Bobbie R. Allen

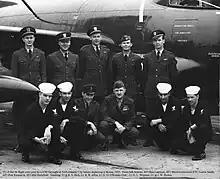
Crew members of VC-4 DET44(N) at NAS Atlantic City in early 1953

Allen joined the Civil Aeronautics Board in May 1959 as an Air Safety Investigator. He was subsequently promoted to Chief of the Chicago office and later named Deputy Director in Washington, D.C. He was then named Director of the Bureau of Safety on October 1, 1964, and remained Director when the National Transportation Safety Board was formed in 1967. He continued until health-related retirement on June 15, 1968, when he stepped down to become Special Assistant to the Director focusing on accident prevention until July 31, 1970, when he would fully retire.